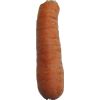
Label: Carrot 1